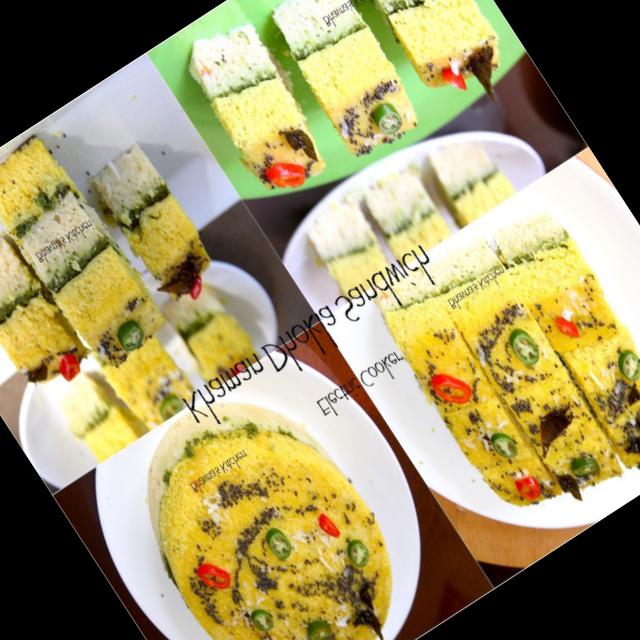
Dish: dhokla